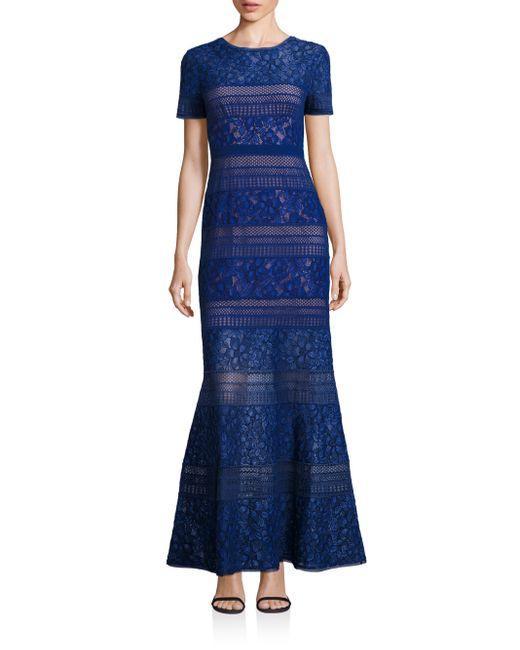
Blaues Kleid mit halben Ärmeln für Damen l